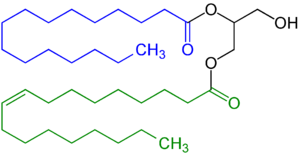
Le E471 est un additif alimentaire composé de mono- et diglycérides d'acides gras alimentaires. Il sert comme émulsifiant, agent d'enrobage, gélifiant, antioxydant et support pour colorant. Il est obtenu par hydrolyse, soit à partir de graisses et produits animaux soit à partir d'huiles végétales. Il est encore connu sous le nom de mono- et diglycérides d'acides gras.